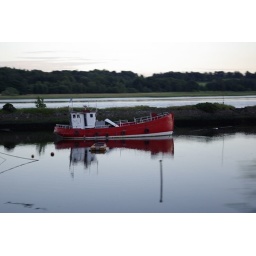
a wee red boat on the clyde near Bowling